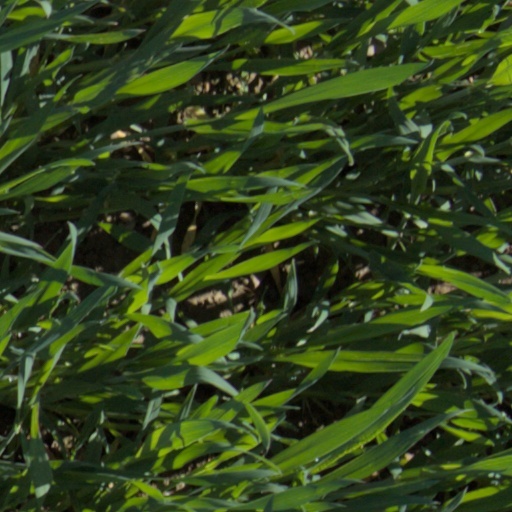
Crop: wheat